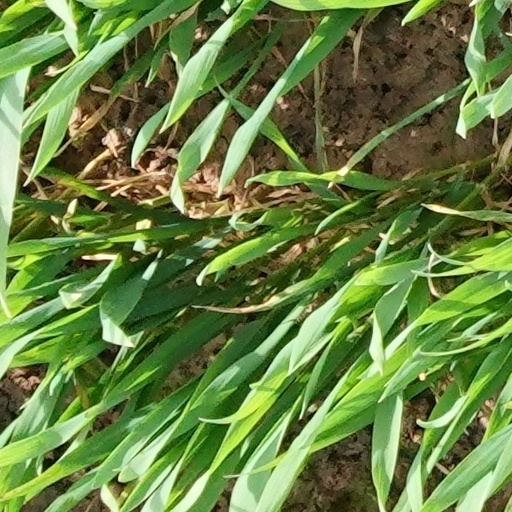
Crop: wheat